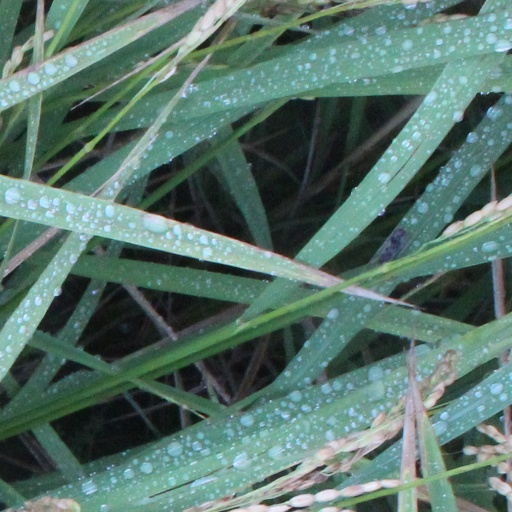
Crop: rice